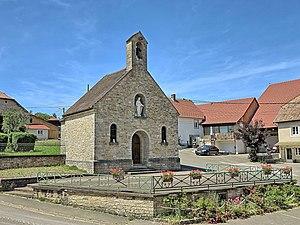
La chapelle Notre-Dame
Chazot est une commune française située dans le département du Doubs, en région Bourgogne-Franche-Comté.
La liste des chapelles du Doubs présente les chapelles situées sur le territoire des communes du département français du Doubs. Il est fait état des diverses protections dont elles peuvent bénéficier et, notamment, les inscriptions et classements au titre des monuments historiques.